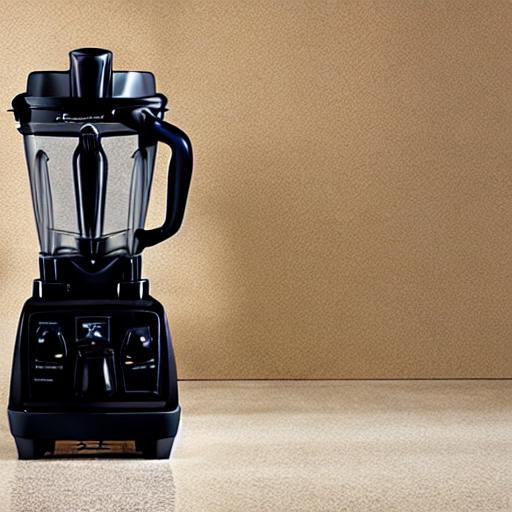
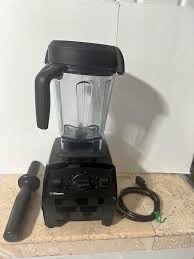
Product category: items_blender
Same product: no